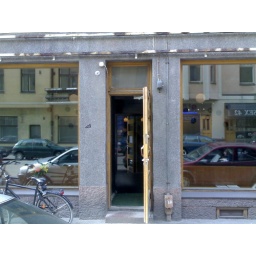
Another trendy bar in my home neighborhood.